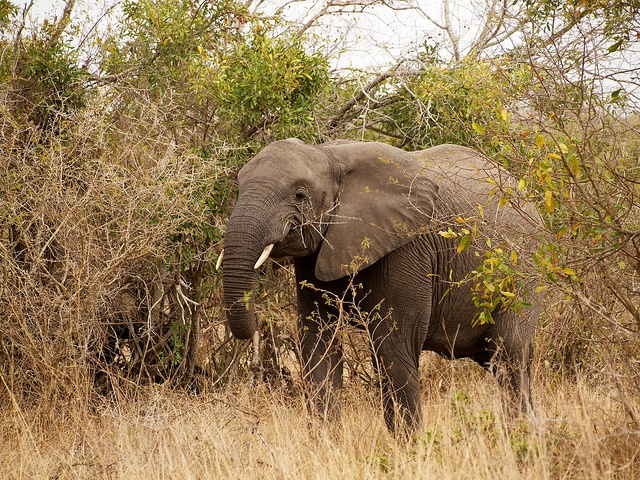
An elephant standing in the high grass near trees.
an elephant standing in some tall grass next to the bushes
A small gray elephant standing on a dry grass forest.
An elephant eating in a field of brown grass and small shrubs.
An elephant with tusks stands in some tall brush.